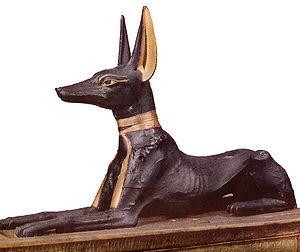
Le chien dans la culture apparaît aussi bien dans l'art que dans la culture populaire et revêt des symboliques différentes selon la culture de chaque région.
Toutânkhamon est le onzième pharaon de la XVIIIᵉ dynastie. Selon les dernières études génétiques, il est le fils d'Akhenaton et de la propre sœur de ce dernier, dont l'identité est inconnue, mais désignée comme Younger Lady, dont la momie est répertoriée KV35YL. Manéthon l'appelle Chebres.
Le sanctuaire d'Anubis fait partie des objets funéraires de l'ancien pharaon égyptien Toutânkhamon. Sa tombe a été découverte presque intacte le 4 novembre 1922 dans la vallée des rois à l'ouest de Thèbes par Howard Carter. Aujourd'hui l'objet, avec le numéro de découverte 261, est exposé au Musée égyptien du Caire, avec le numéro d'inventaire JE 61444.
Le musée égyptien du Caire est l’un des plus grands musées entièrement consacré à l’Antiquité égyptienne. Il a reçu plus de cent millions de visiteurs au XXᵉ siècle.